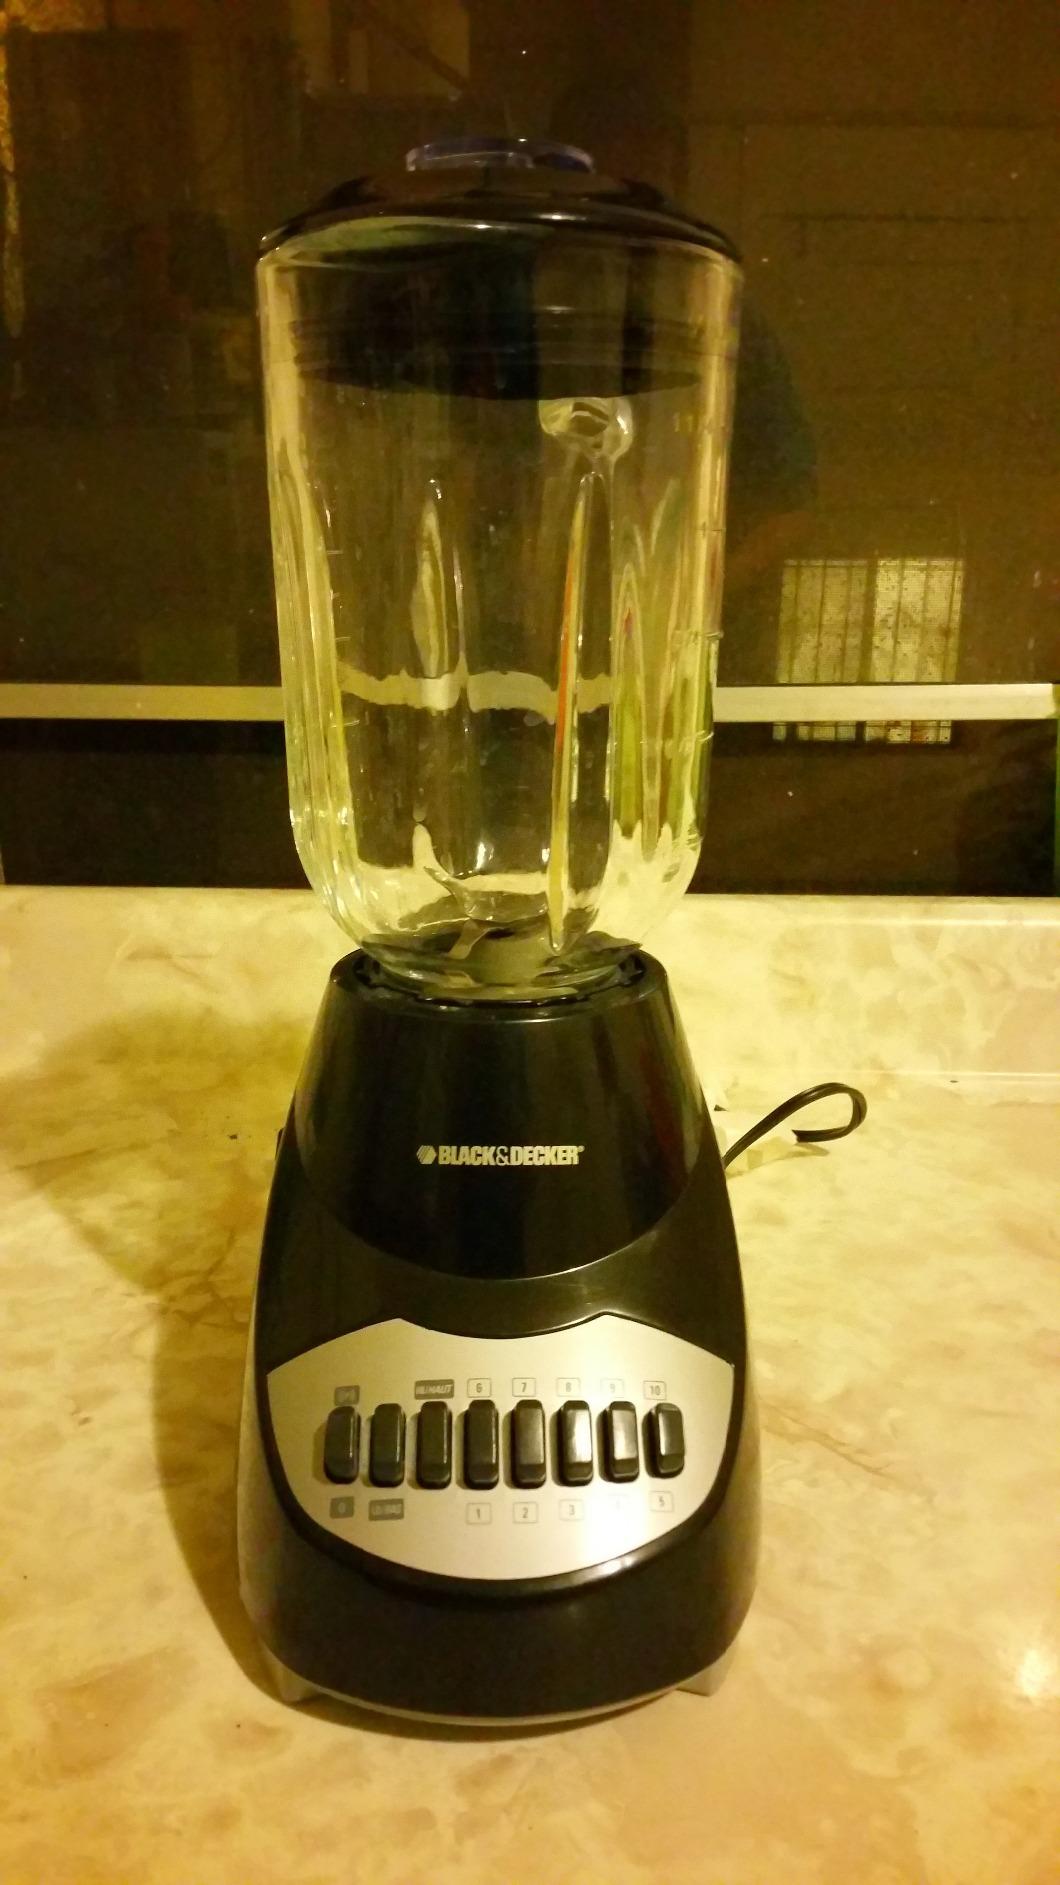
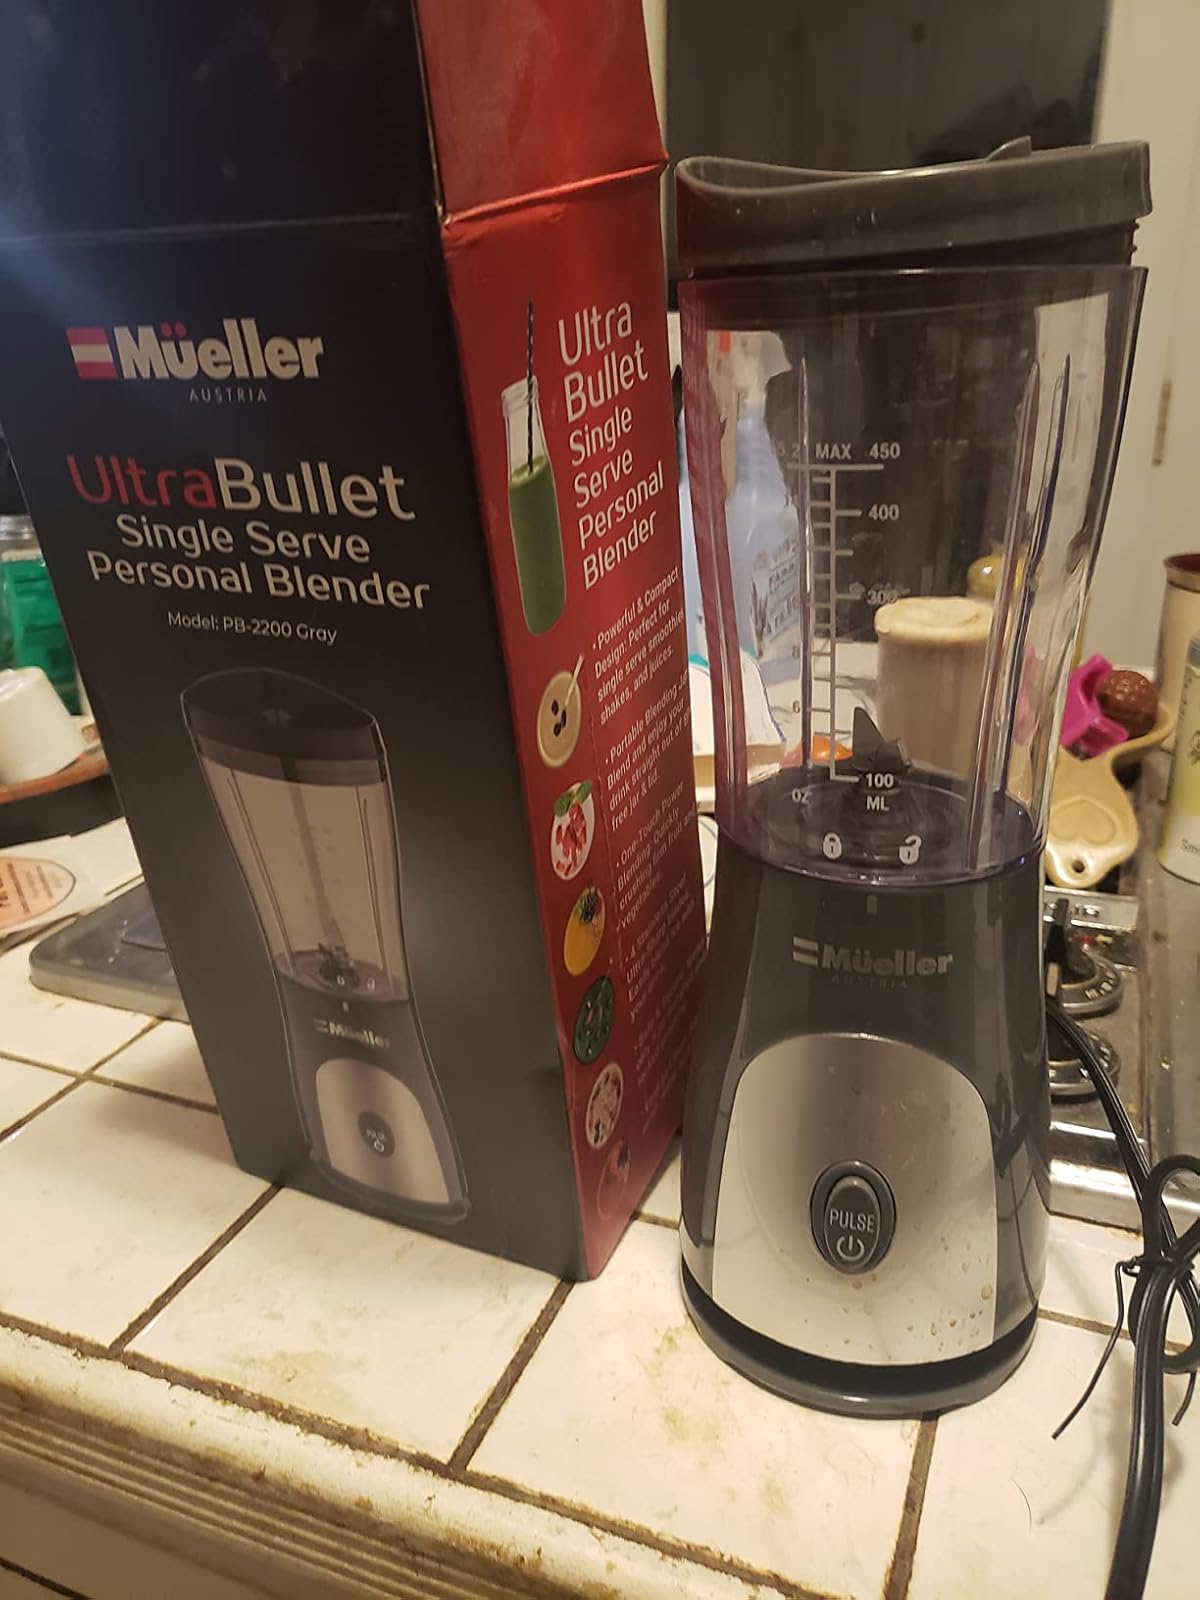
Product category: items_blender
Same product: no